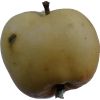
Label: apple